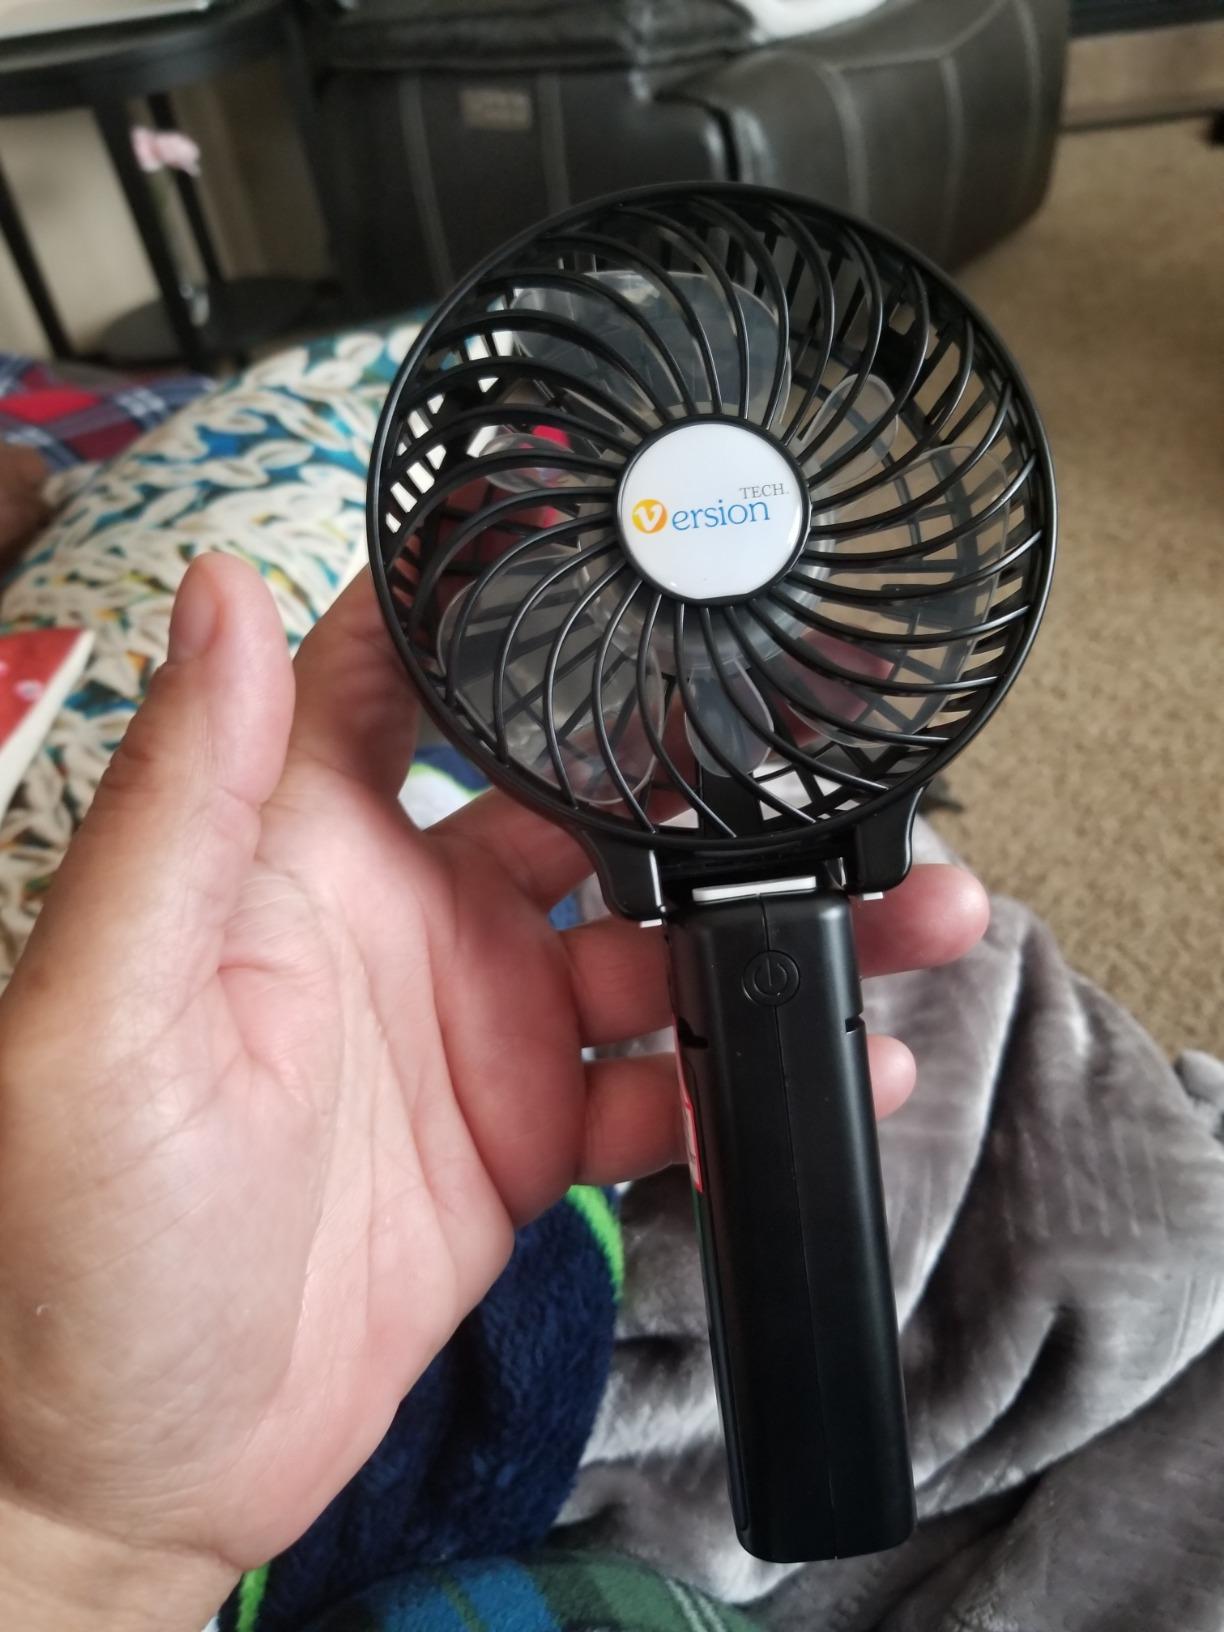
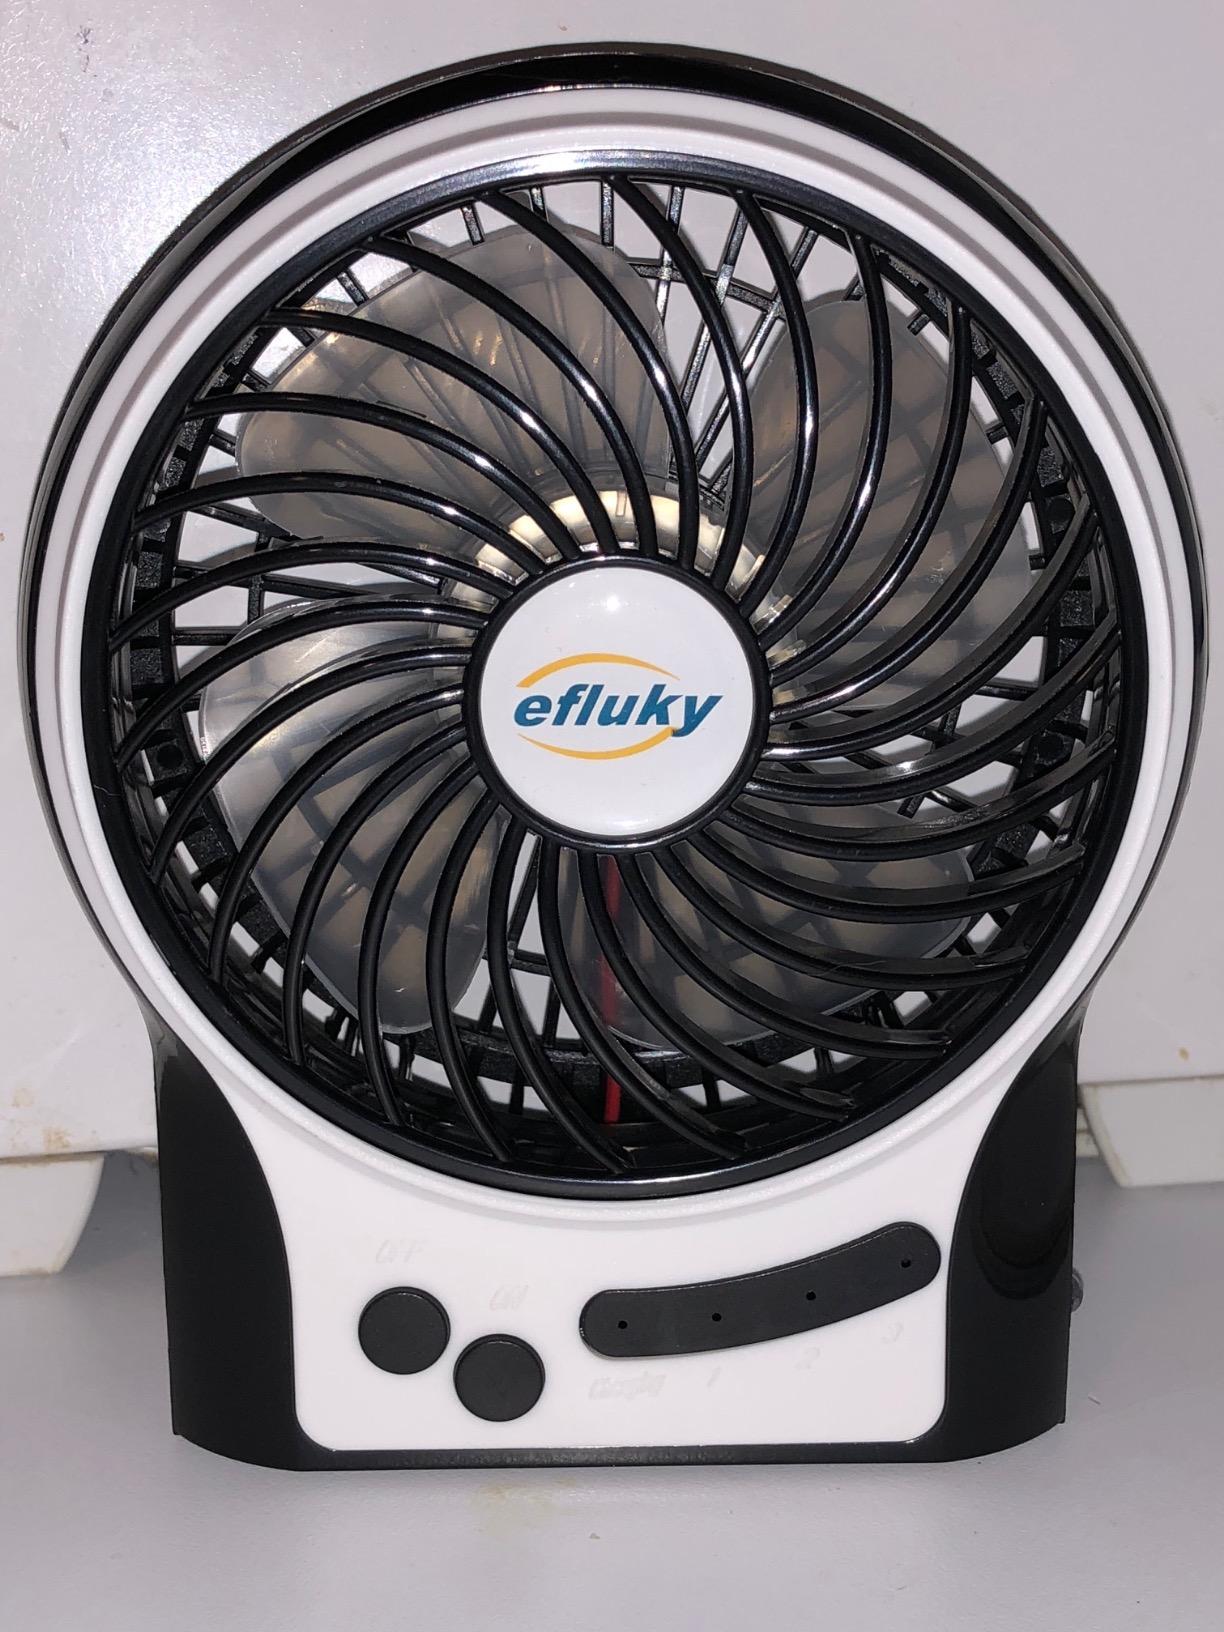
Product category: fan
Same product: no